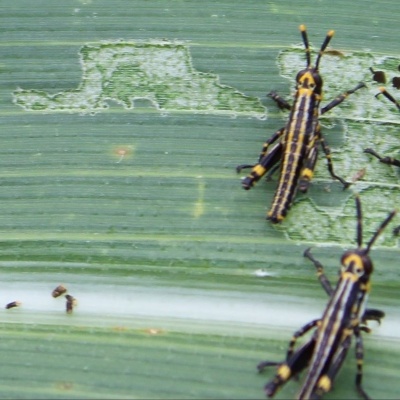
Crop: Maize
Condition: grasshoper